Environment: real
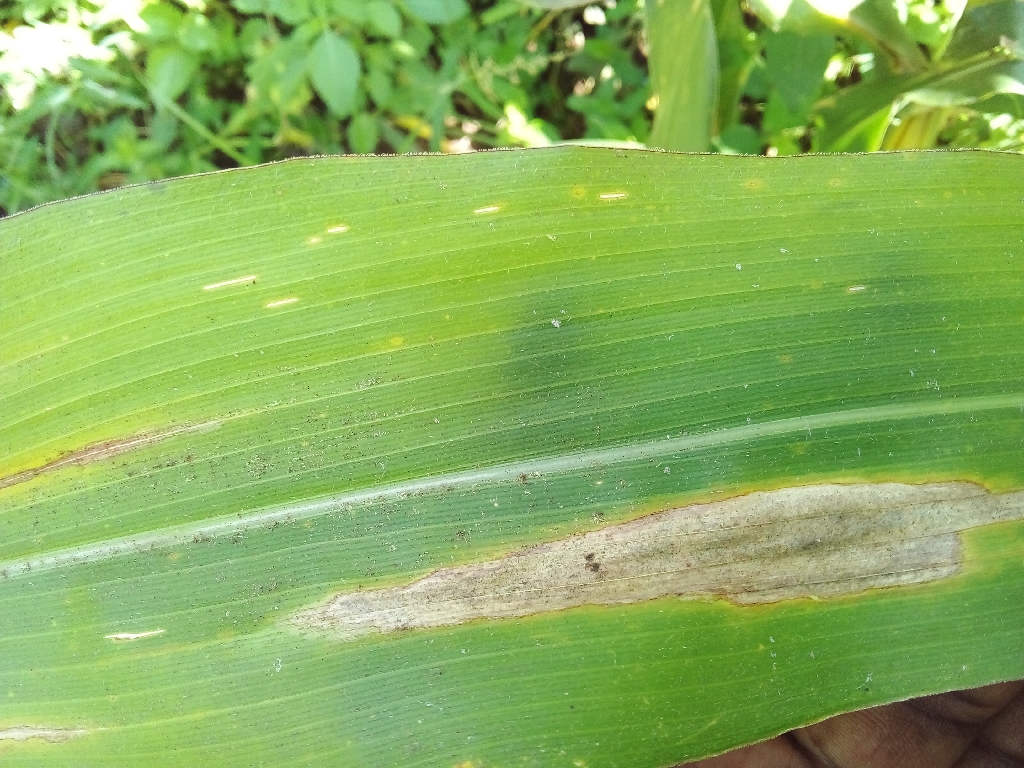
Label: northern_corn_leaf_blight